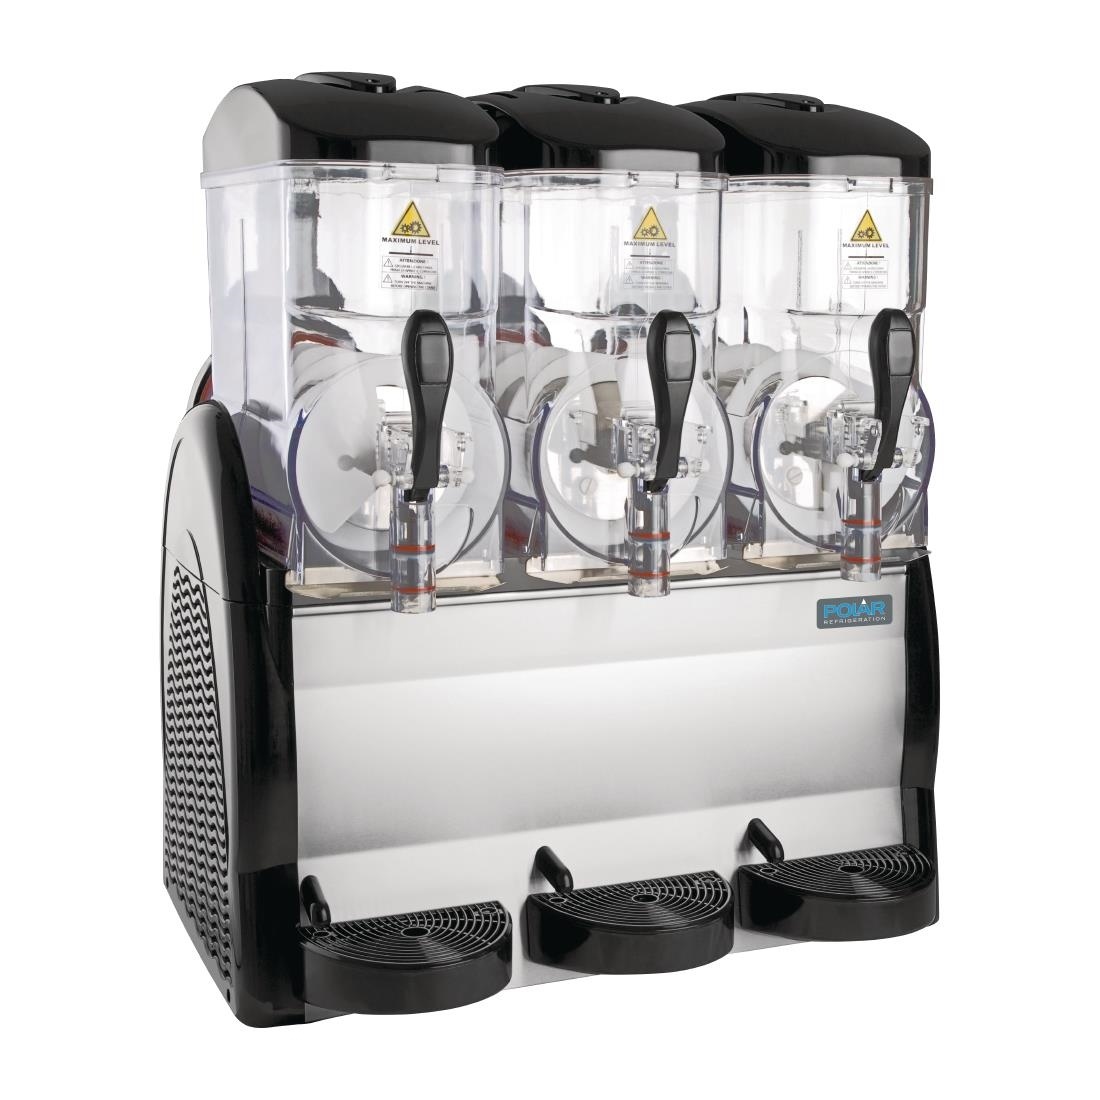
Polar G-Series Slush Machine 3 x 12L
The Polar G-Series slush machine offers flexibility with 3 12-litre holding tanks, allowing you to provide multiple flavours of slushies, juices, and squash. Its individual controls let you adjust the consistency and temperature, or serve drinks at ambient temperature if desired. Cold drinks are ready in only 40 minutes due to the powerful cooling system. Plus, all removable parts make for easy and quick cleaning. This reliable machine is designed for everyday commercial use and works in temperatures of up to 32°C. Product Features: Capacity 36Ltr Dimensions 810(H) x 670(W) x 515(D)mm Material Stainless Steel & Plastic Temperature Range -10°C to 7°C Voltage 230V Weight 66.2kg Colour Black Warranty RBD 2 Years Parts & Labour 3 x high capacity 12ltr BPA-free tanks - higher capacity for fewer refills during service Adjustable stirring speed gives control over slush thickness Adjustable chilled drink mode - offer chilled fruit juices or squash Eye-catching LED Lighting helps to maximise sales User-friendly digital controller allows easy adjustment of ice consistency Independently operated tanks - save energy when demand is low
Brand: Polar
Category: Home & Garden > Kitchen & Dining > Kitchen Appliances > Ice Crushers & Shavers